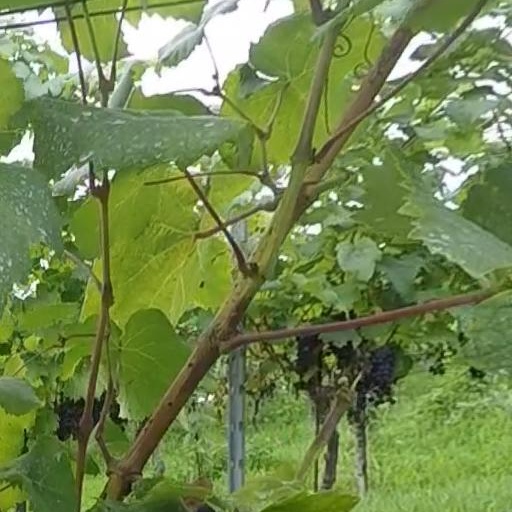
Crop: grape